List of Delaware state forests

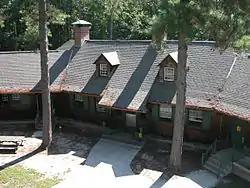
Redden Lodge was built around 1903 and is listed on the National Register of Historic Places. It can be found on the Headquarters Tract of Redden State Forest in Sussex County, Delaware

Much of Redden State Forest’s history is tied to the railroad. The Junction & Breakwater Railroad, one of Delaware’s earliest rail systems, was completed in 1868. A railroad station was established in 1870 near what would later become Redden State Forest. The station was originally known as Carey’s Station, but a short time later was renamed for Col. William O. Redden. Col. Redden played a prevalent role in Sussex County as he served in the Civil War, was sheriff of Sussex County from 1838–1840, a member of Delaware’s House of Representatives from 1840–1846, including Speaker of the House in 1843, and was instrumental in establishing a railroad system in Delaware.